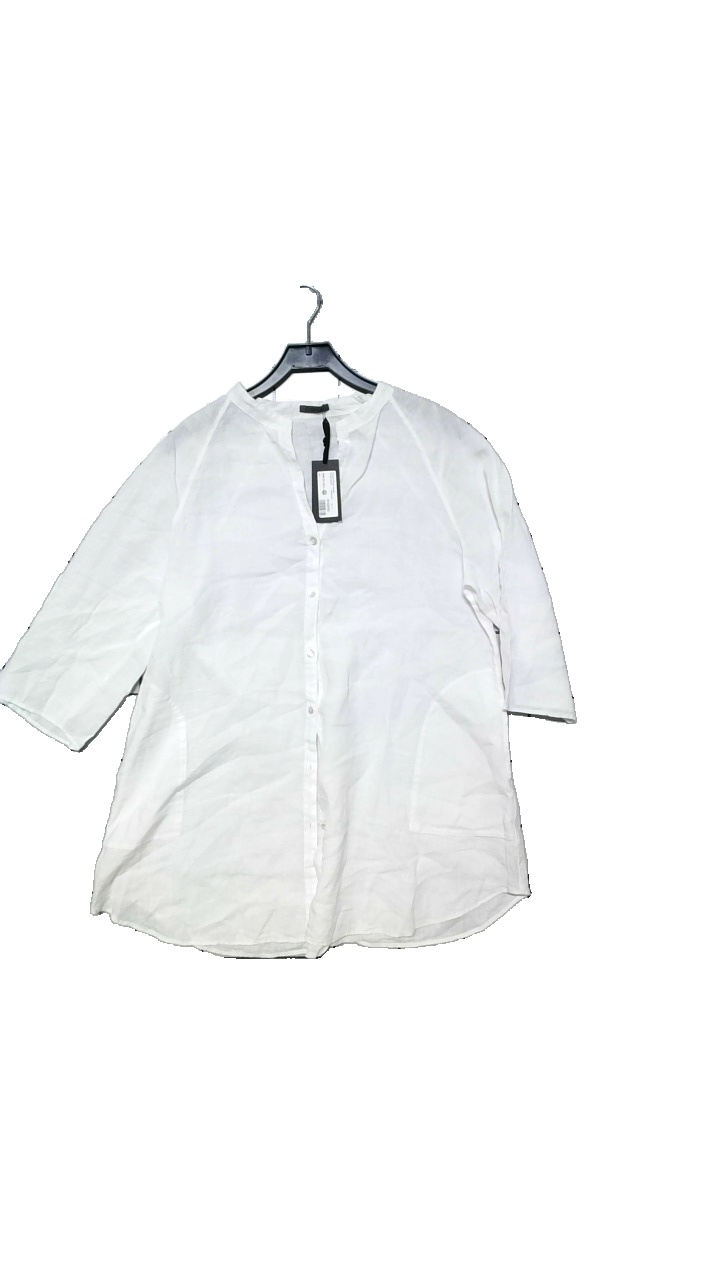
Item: Blouse (Ladies)
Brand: Oska
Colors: White
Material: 100% linen
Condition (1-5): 5
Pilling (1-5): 5
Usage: Reuse
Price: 150-250